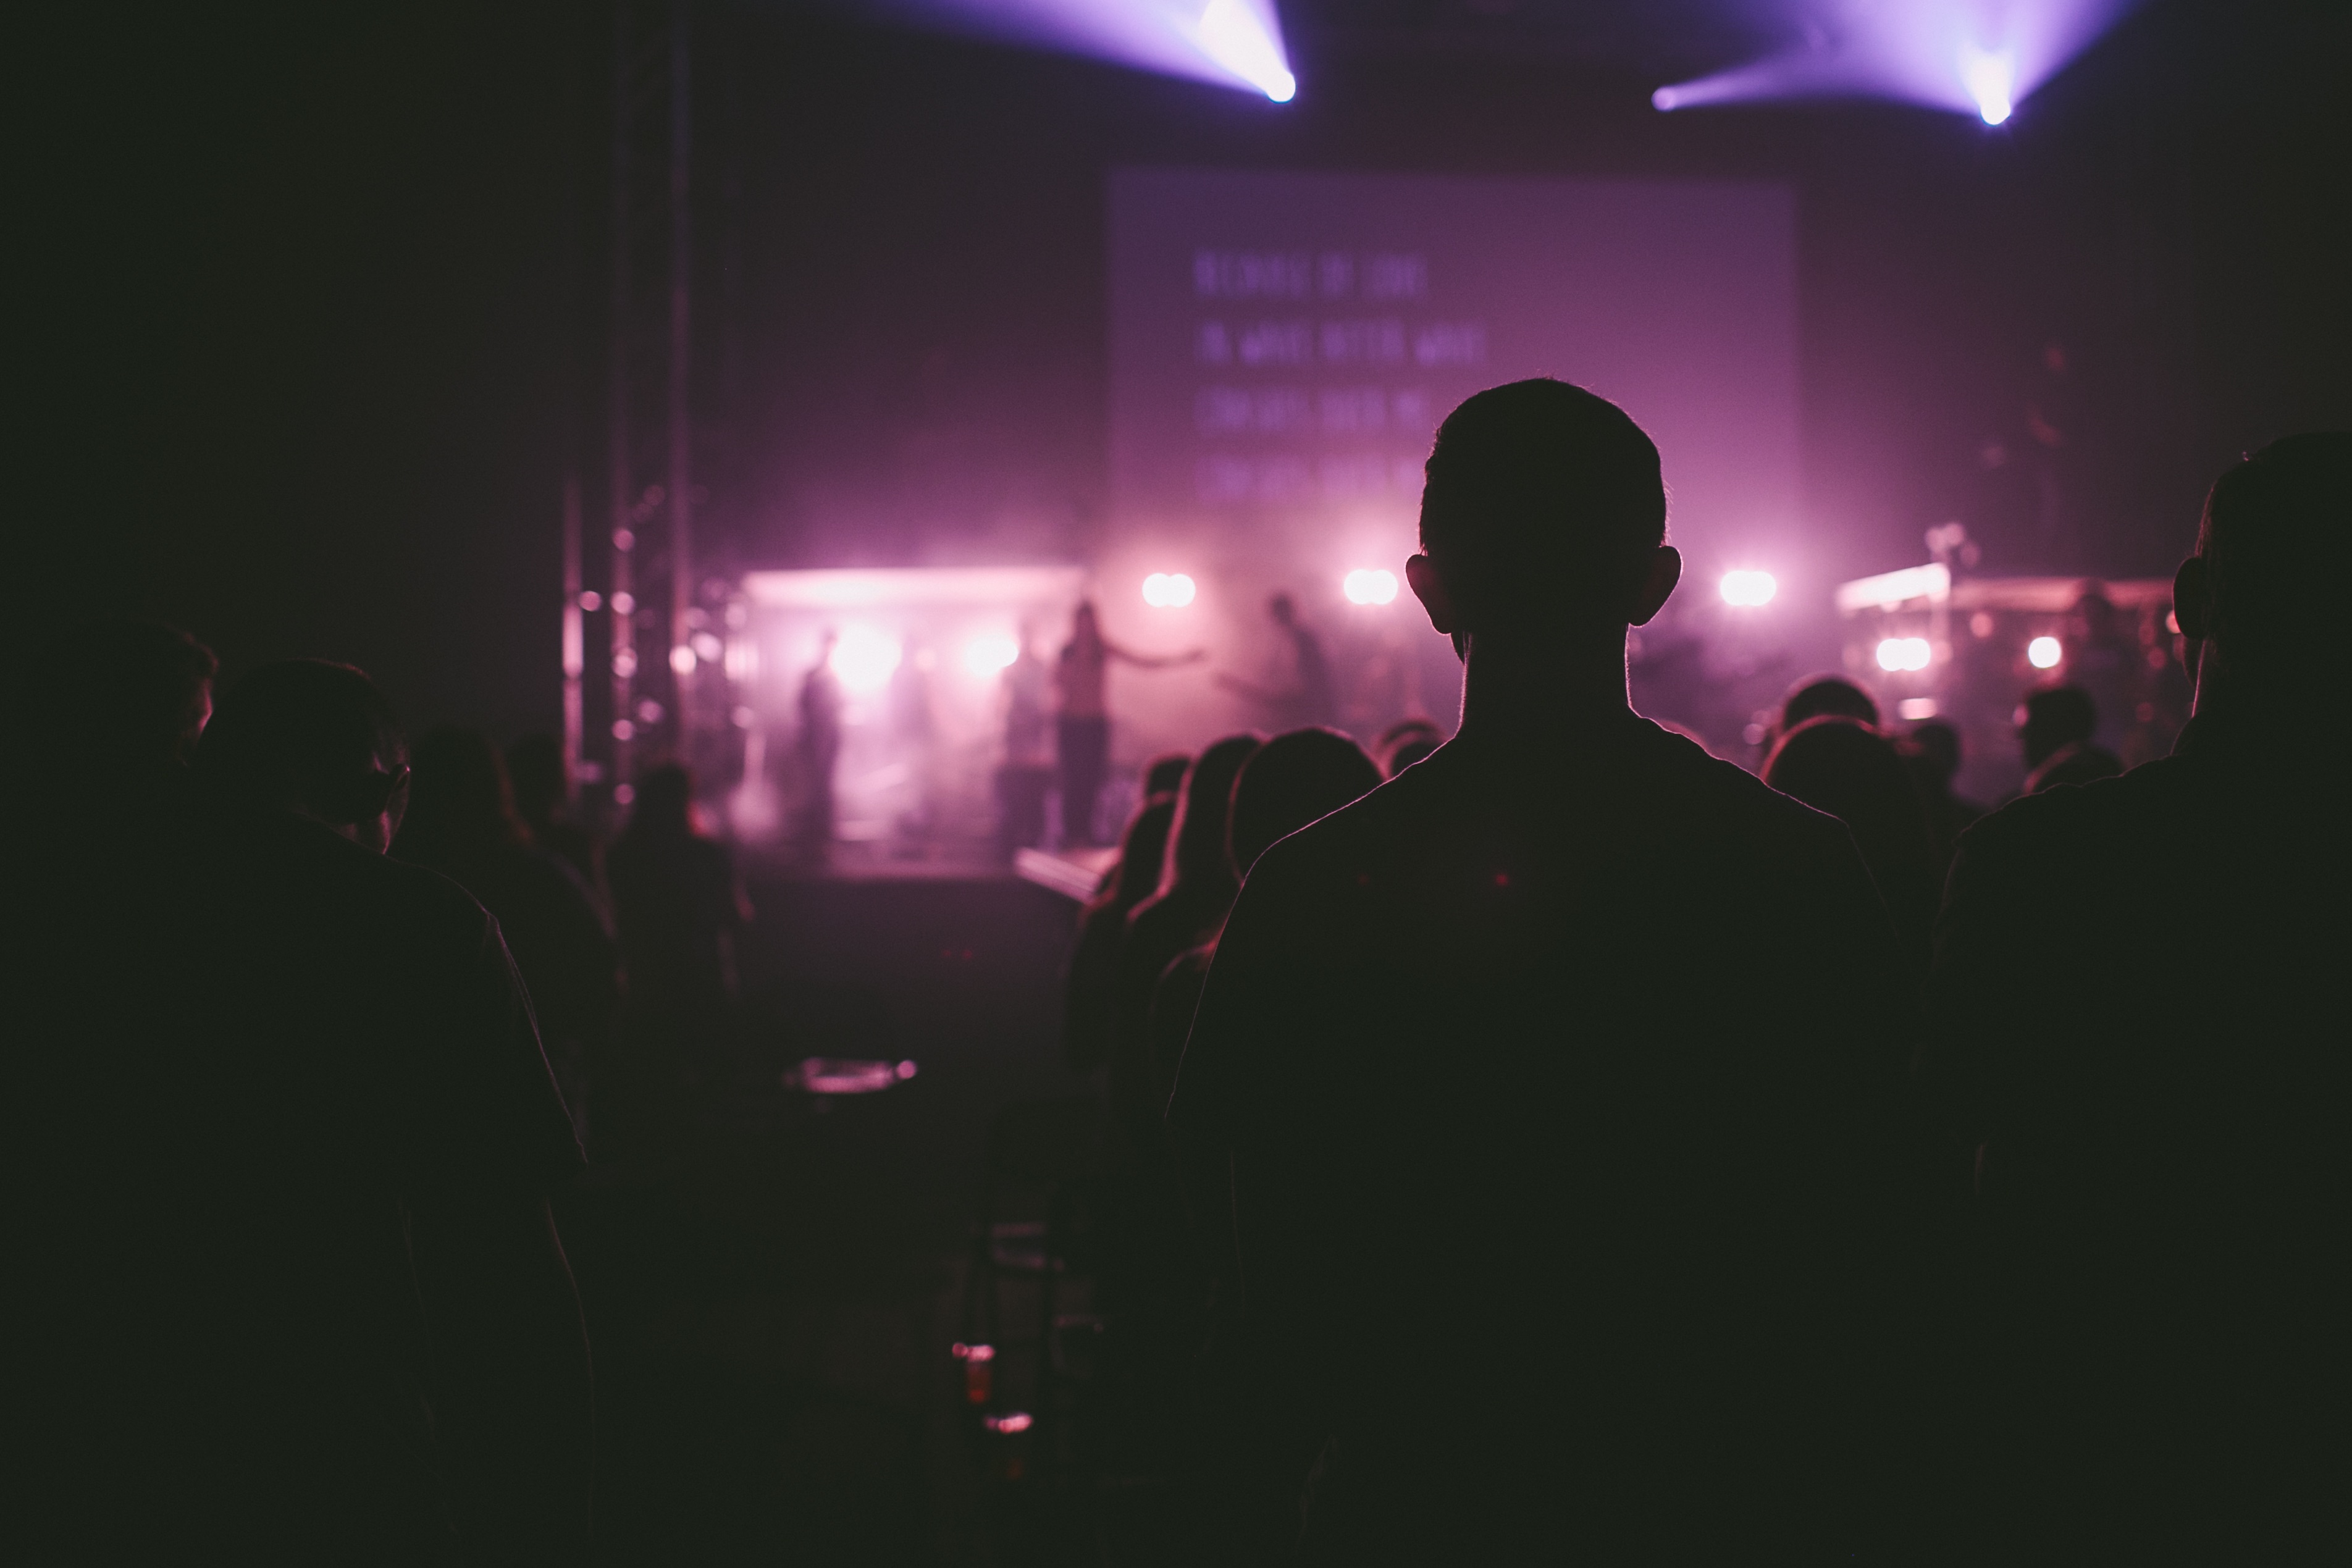
music, light, concert, band, darkness, stage, performance, entertainment, performing arts, rock concert